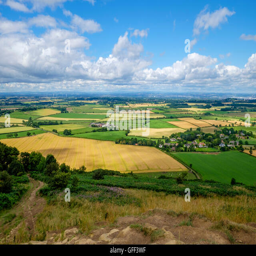
white clouds in blue sky cast a shadow over farmland